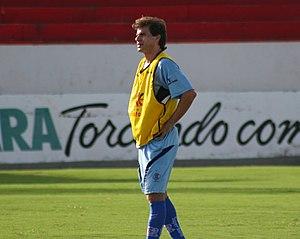
Túlio Humberto Pereira Costa, plus connu sous le surnom de Túlio Maravilha ou encore tout simplement de Túlio est un footballeur international brésilien qui évoluait au poste d'attaquant.